Schriver House

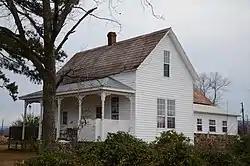

The Schriver House is a historic house on the east side of Carter Lane in Subiaco, Arkansas. It is a -story wood-frame structure, with a side gable roof and weatherboard siding. It is a vernacular version of a double pen, whose front porch has been ornamented with Queen Anne-style gingerbread brackets and turned posts. Built about 1885, it is one of the small community's finer examples of Queen Anne architecture, and one of the last surviving elements of the defunct community of Spielerville, which was located to the north.